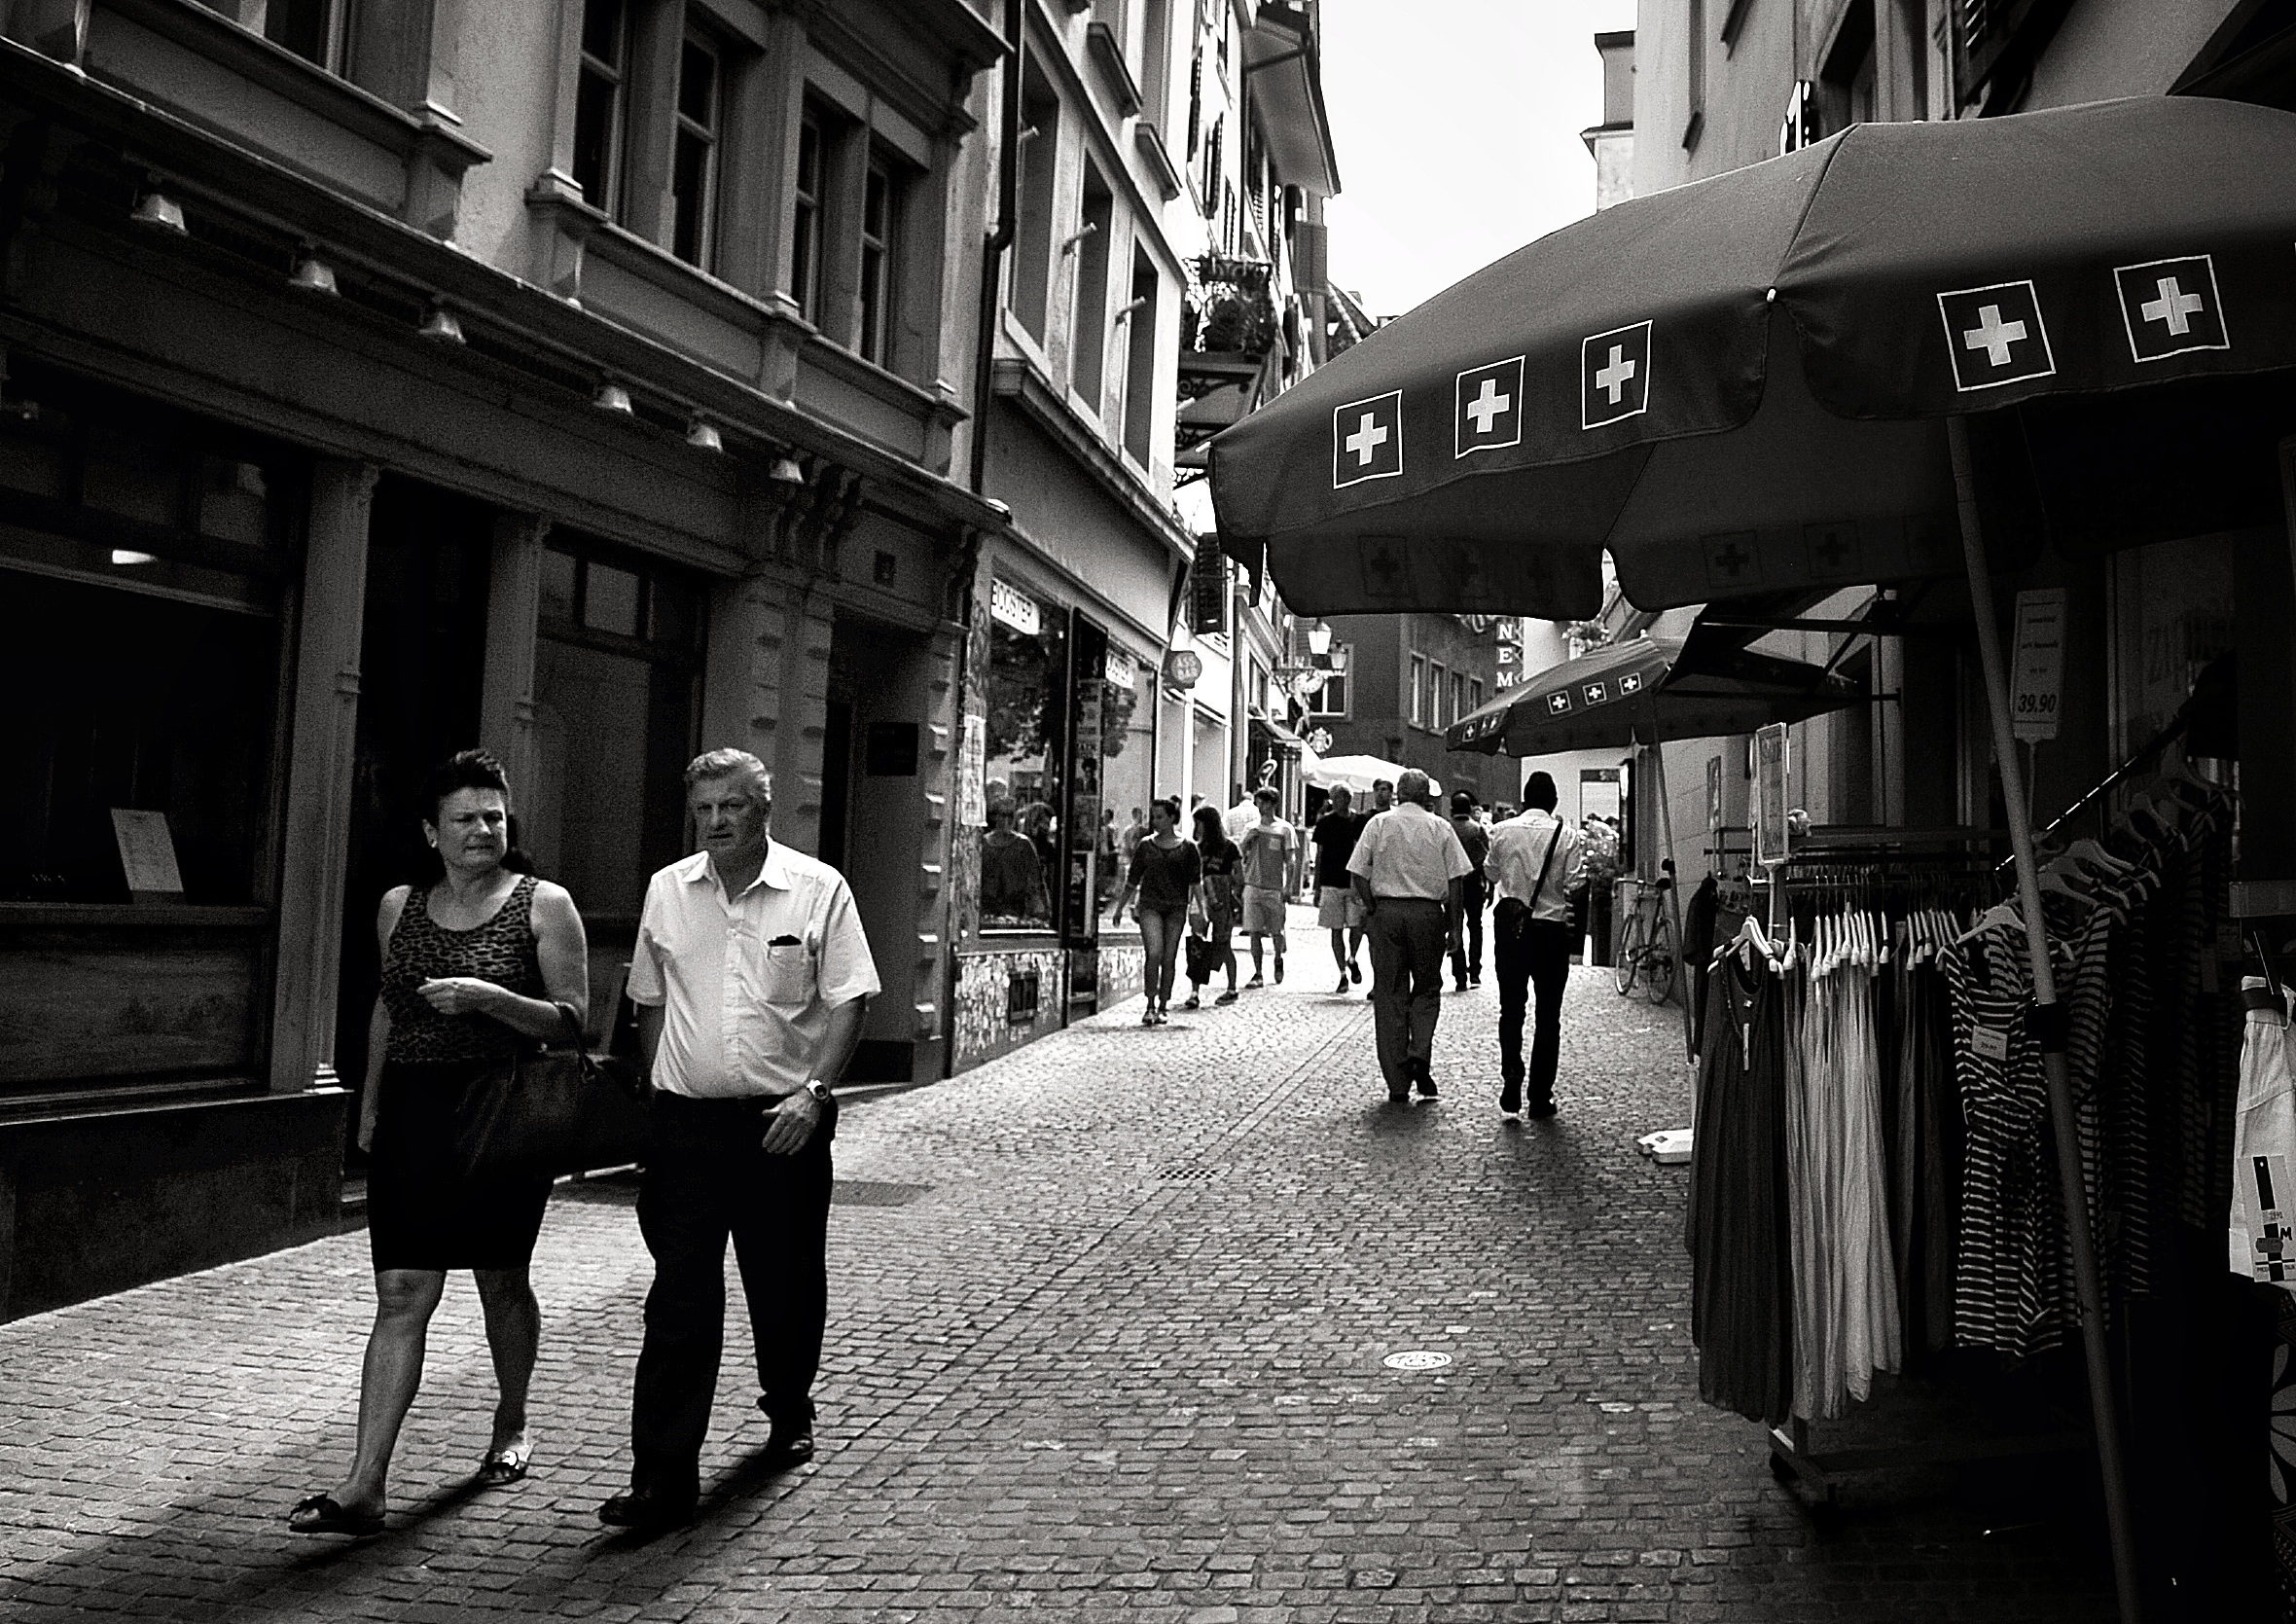
pedestrian, black and white, people, sun, road, street, photography, city, urban, crowd, transport, black, monochrome, streetphotography, candid, infrastructure, swiss, photograph, snapshot, streetart, schweiz, switzerland, strasse, zurich, streetphoto, schwarzundweiss, stphotographia, streetscene, strassenszene, strassenfotografie, streetlife, streetpix, thomas8047, onthestreets, streetphotographer, 175528, zurichstreet, fascinationstreet, nikond300s, z ri, streetartz ri, urban area, monochrome photography, human settlement, nonbuilding structure